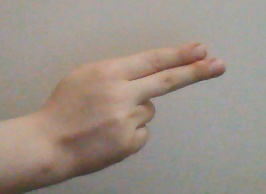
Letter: ain